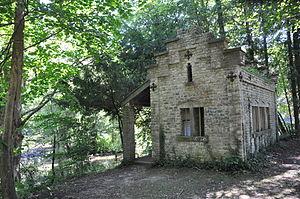
Ruine du Prieuré de Sept Fontaines
Rhode-Saint-Genèse est une commune à facilités de Belgique, située en Région flamande dans la province du Brabant flamand. Rhode-Saint-Genèse fait partie de l'arrondissement administratif et électoral de Hal-Vilvorde et de l'arrondissement judiciaire de Bruxelles. La commune fait partie de ce qui est appelé la périphérie sud de Bruxelles.
Prieuré de Sept Fontaines à Rhode-Saint-Genèse